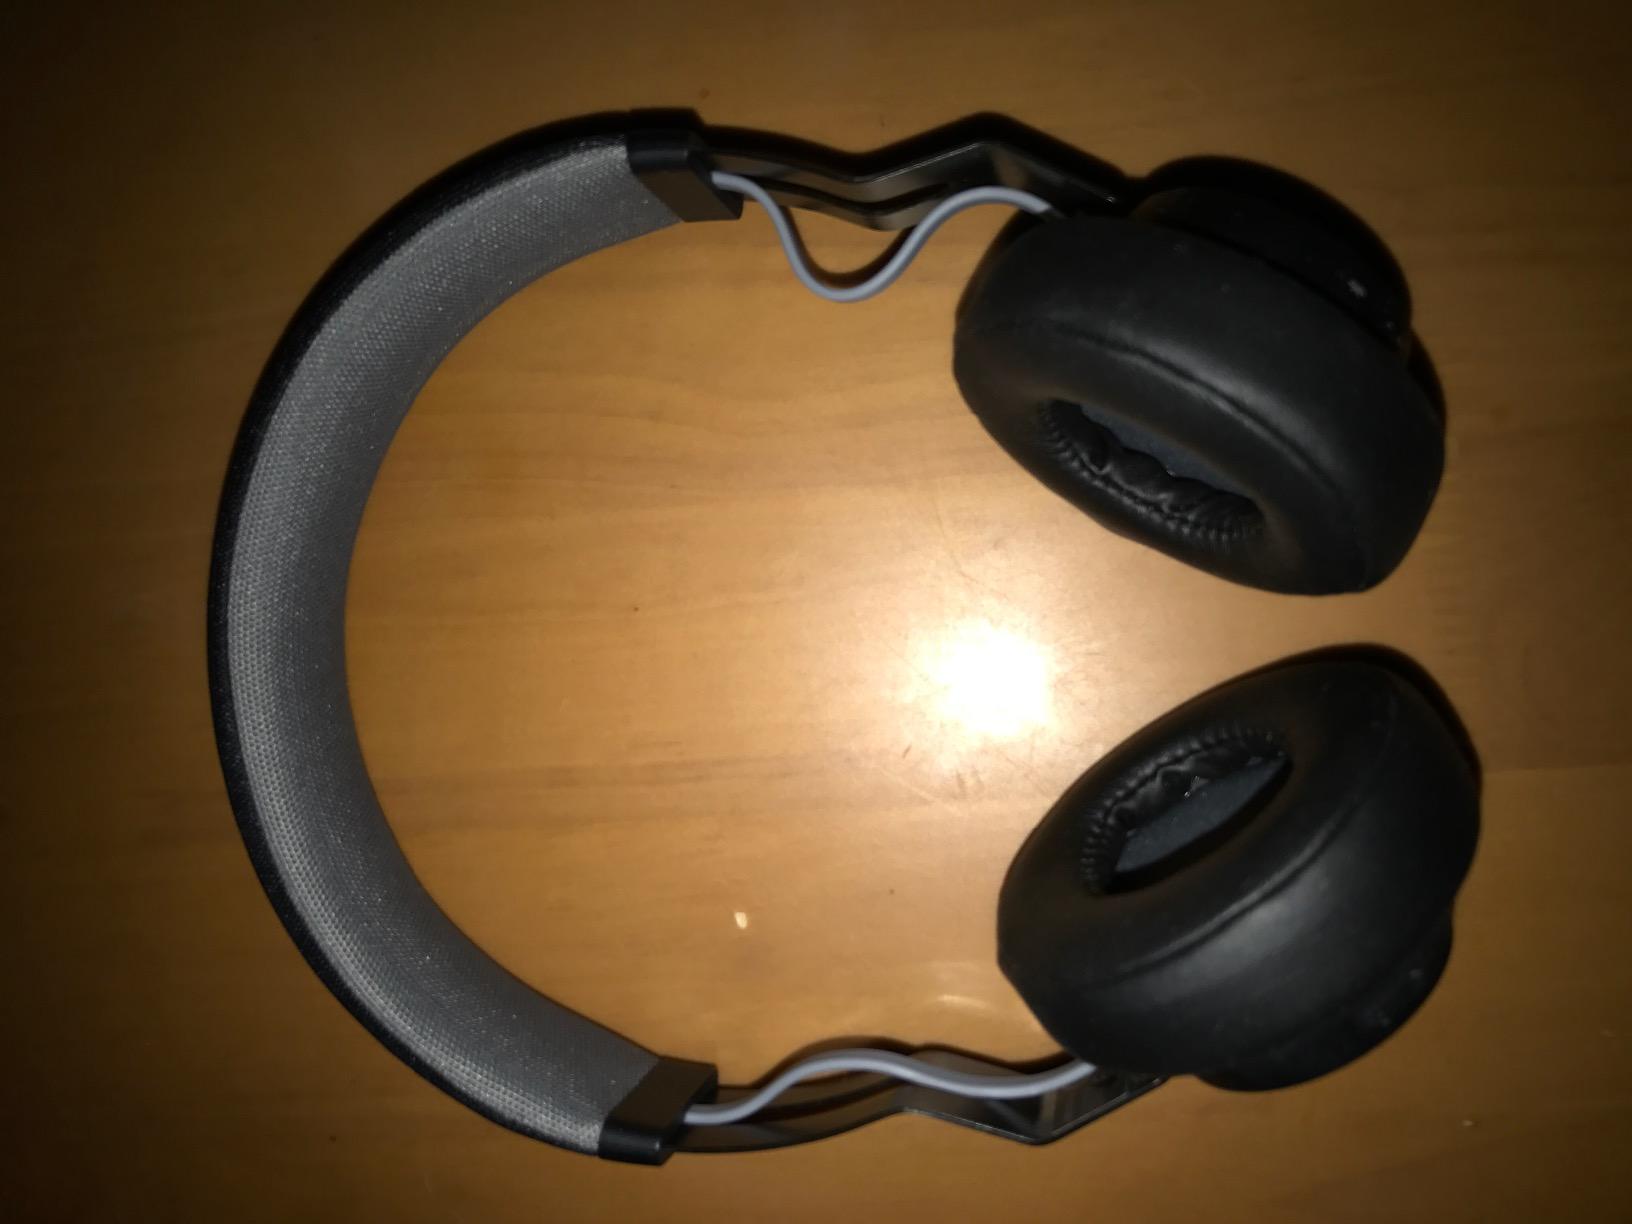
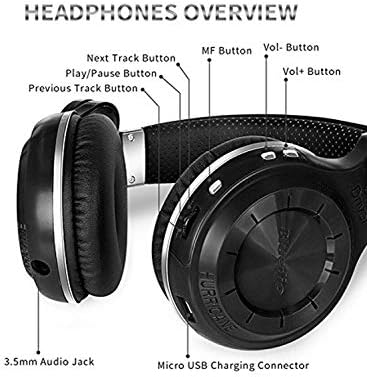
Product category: headphones
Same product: no